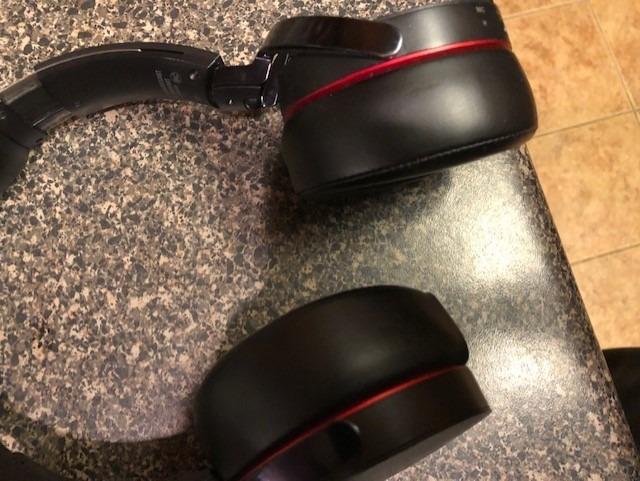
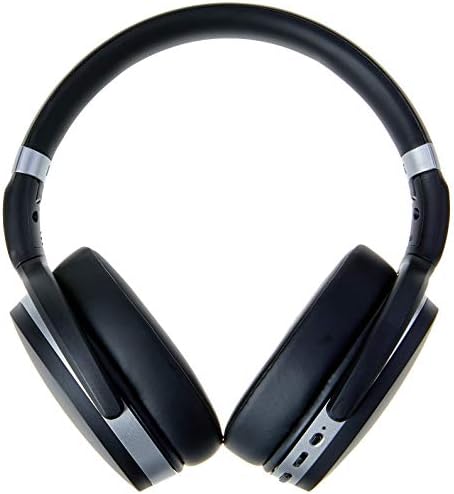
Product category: headphones
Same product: no